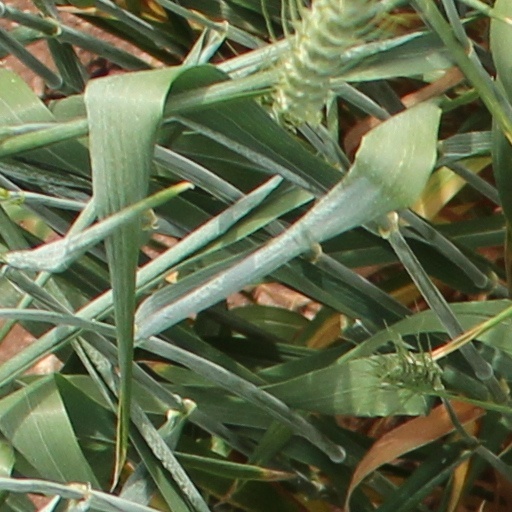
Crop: wheat